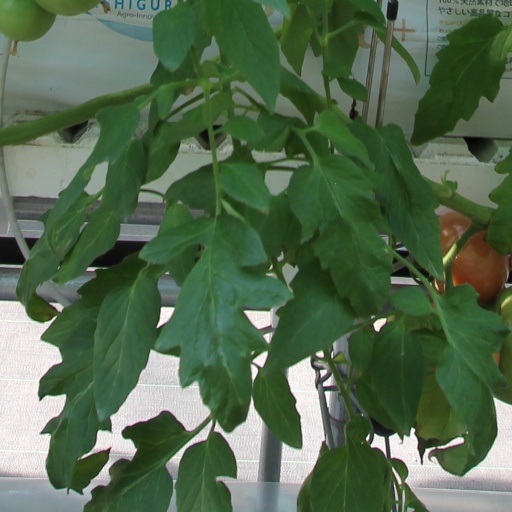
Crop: tomato